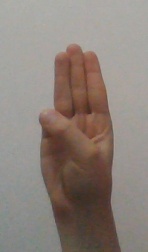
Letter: thaa